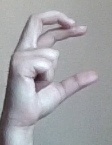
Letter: thal